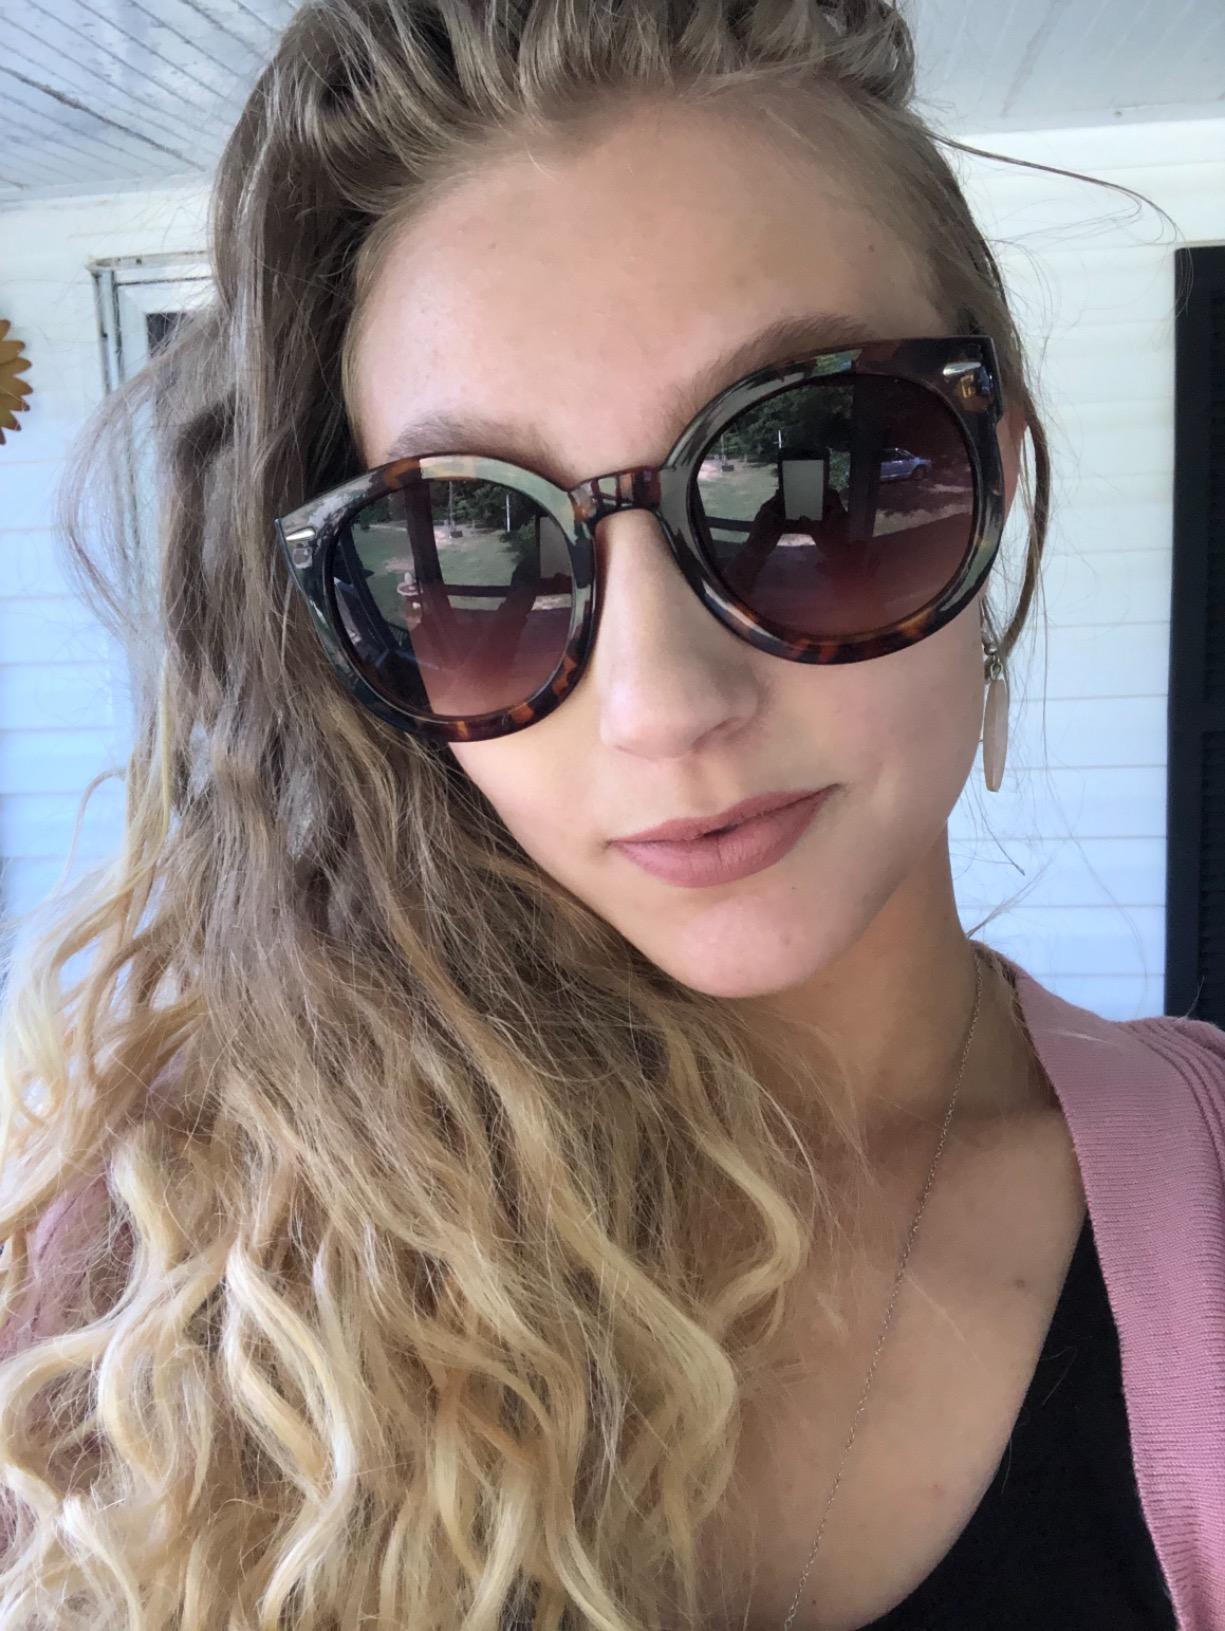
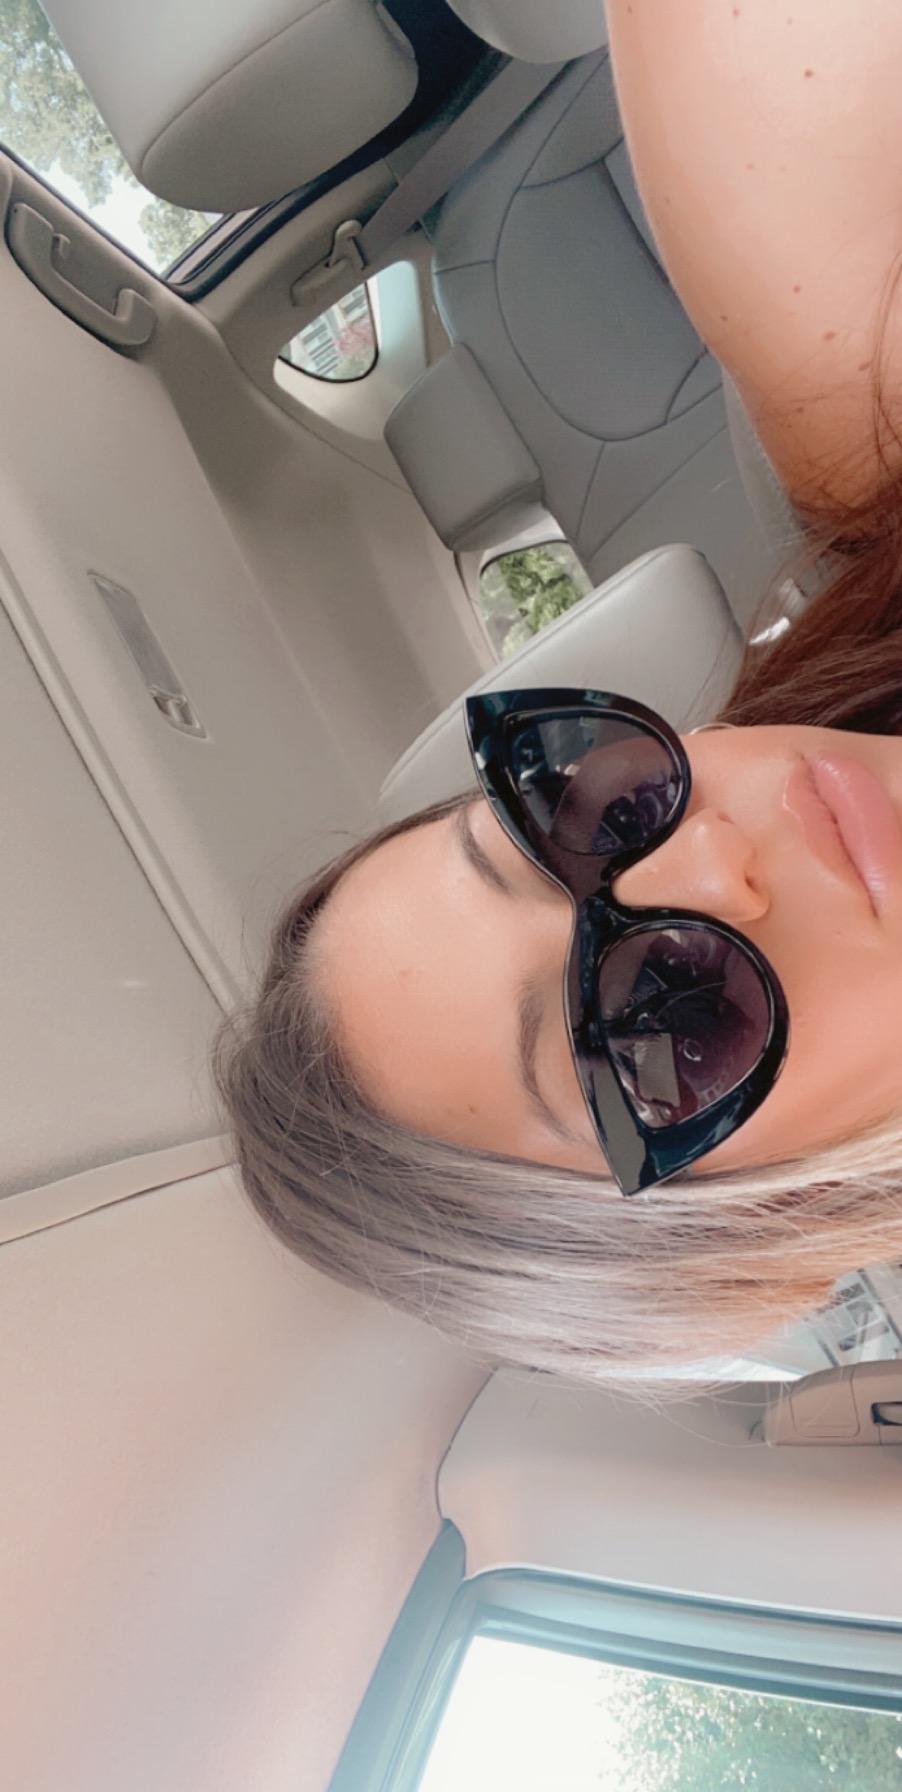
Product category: accessories_sunglasses
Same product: no